Shoal Harbour Migratory Bird Sanctuary

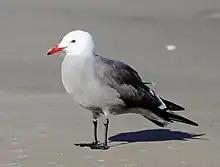
Heermann's gull

Heermann's gull is a seasonal visitor, which means it is a visitor during one or more seasons but does not breed in Canada. It breeds in the Gulf of California, Mexico, and Southern California. This species migrates northward to the coast of North America, this is called "reverse" migration. Canada does not monitor the exact population for Heermann's gull because there was only a small number of changes in Canada's population. According to Bird Count Data from the United States, this species' population has a large increase in the continental population. Heermann's gull was selected to be on the watch list from the State of North America's Birds. Also, the Partners in Flight (North America) selected this species in the watch list - yellow R, which means the population is stable and increasing. However, IUCN designated this species as "Near Threatened" in 2018. The population estimate for Heermann's Gull is not yet available in Canada. The estimated population of mature Heermann's Gull was 350,000 in 2019.